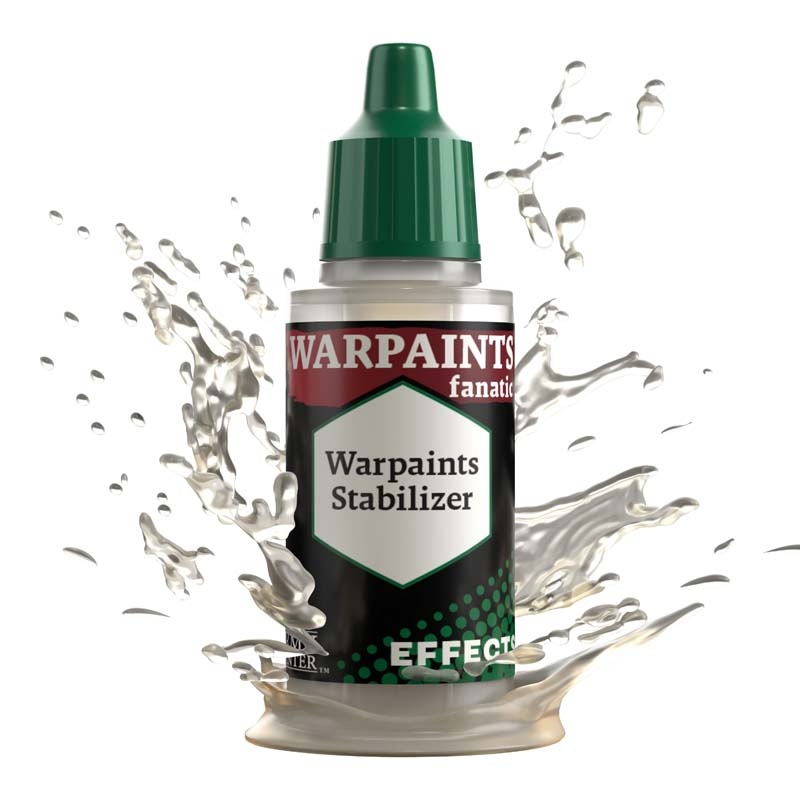
Warpaints Fanatic Effects - Warpaints Stabilizer
Buy Cheap The Army Painter Warpaints Fanatic 18ml Acrylic Paints Now, Get 10% Discount Off RRP - Same Day Dispatch In Stock Orders - Free UK Shipping Over £75 - Royal Mail Standard Service 1 Warpaints Stabilizer - Warpaints Fanatic Effects dropper bottle contains: 18ml of acrylic medium
Brand: The Army Painter
Category: Arts & Entertainment > Hobbies & Creative Arts > Arts & Crafts > Art & Crafting Materials > Craft Paint, Ink & Glaze > Paint Mediums